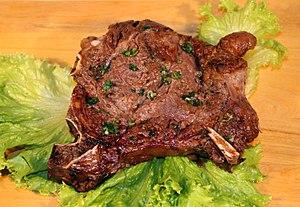
Un steak bien cuit
Les termes steak et bifteck désignent toute tranche de viande rouge, le plus souvent de viande bovine, destinée à la consommation humaine. Les termes « steak » et « bifteck » désignent surtout, et d'une manière générale, une tranche de viande rouge à griller ou frire et pas une partie précise de la viande d'un animal. L'entrecôte, le faux-filet et le rumsteck, par exemple, sont des découpes concrètes et distinctes du bœuf, mais chacun de ces morceaux peut indistinctement être appelé un steak ou bifteck.